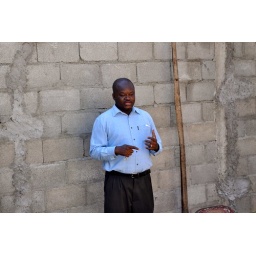
ishmael standing in his soon to be new computer lab